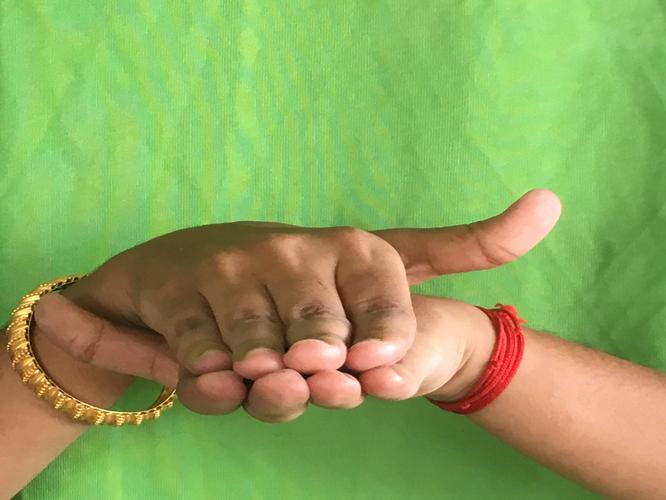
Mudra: Matsya
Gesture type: double_hand